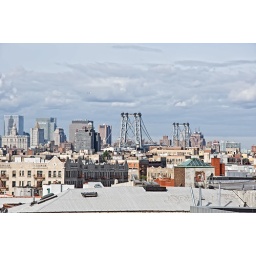
This was shot from the roof of my parents apartment building where I grew up in Brooklyn, NY.